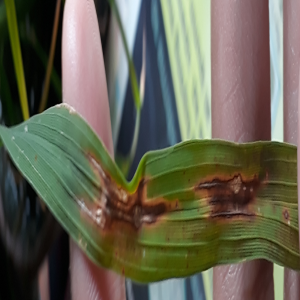
Disease: Blast